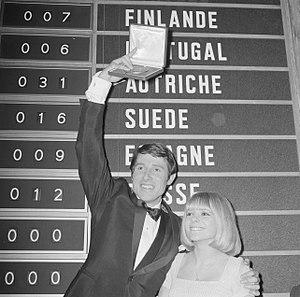
France Gall, nom de scène d'Isabelle Geneviève Marie Anne Gall, née le 9 octobre 1947 dans le 12ᵉ arrondissement de Paris, et morte le 7 janvier 2018 à Neuilly-sur-Seine, dans les Hauts-de-Seine, est une chanteuse française.